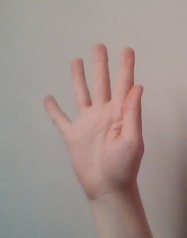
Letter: sheen